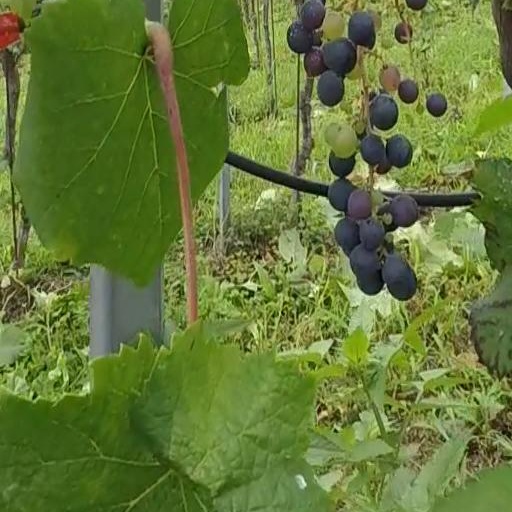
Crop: grape